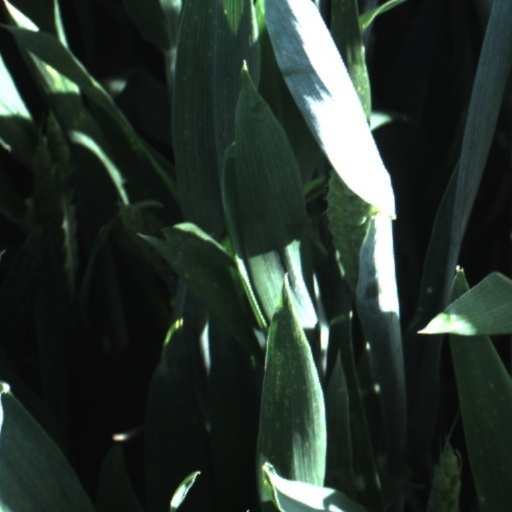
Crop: wheat